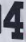
Number: 4